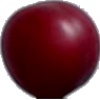
Label: Cherry Wax Red 1